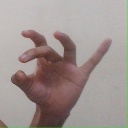
अक्षर: ओ